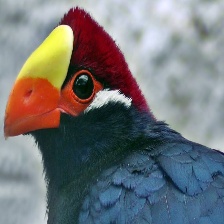
Species: VIOLET TURACO
Scientific name: MUSOPHAGA VIOLACEA